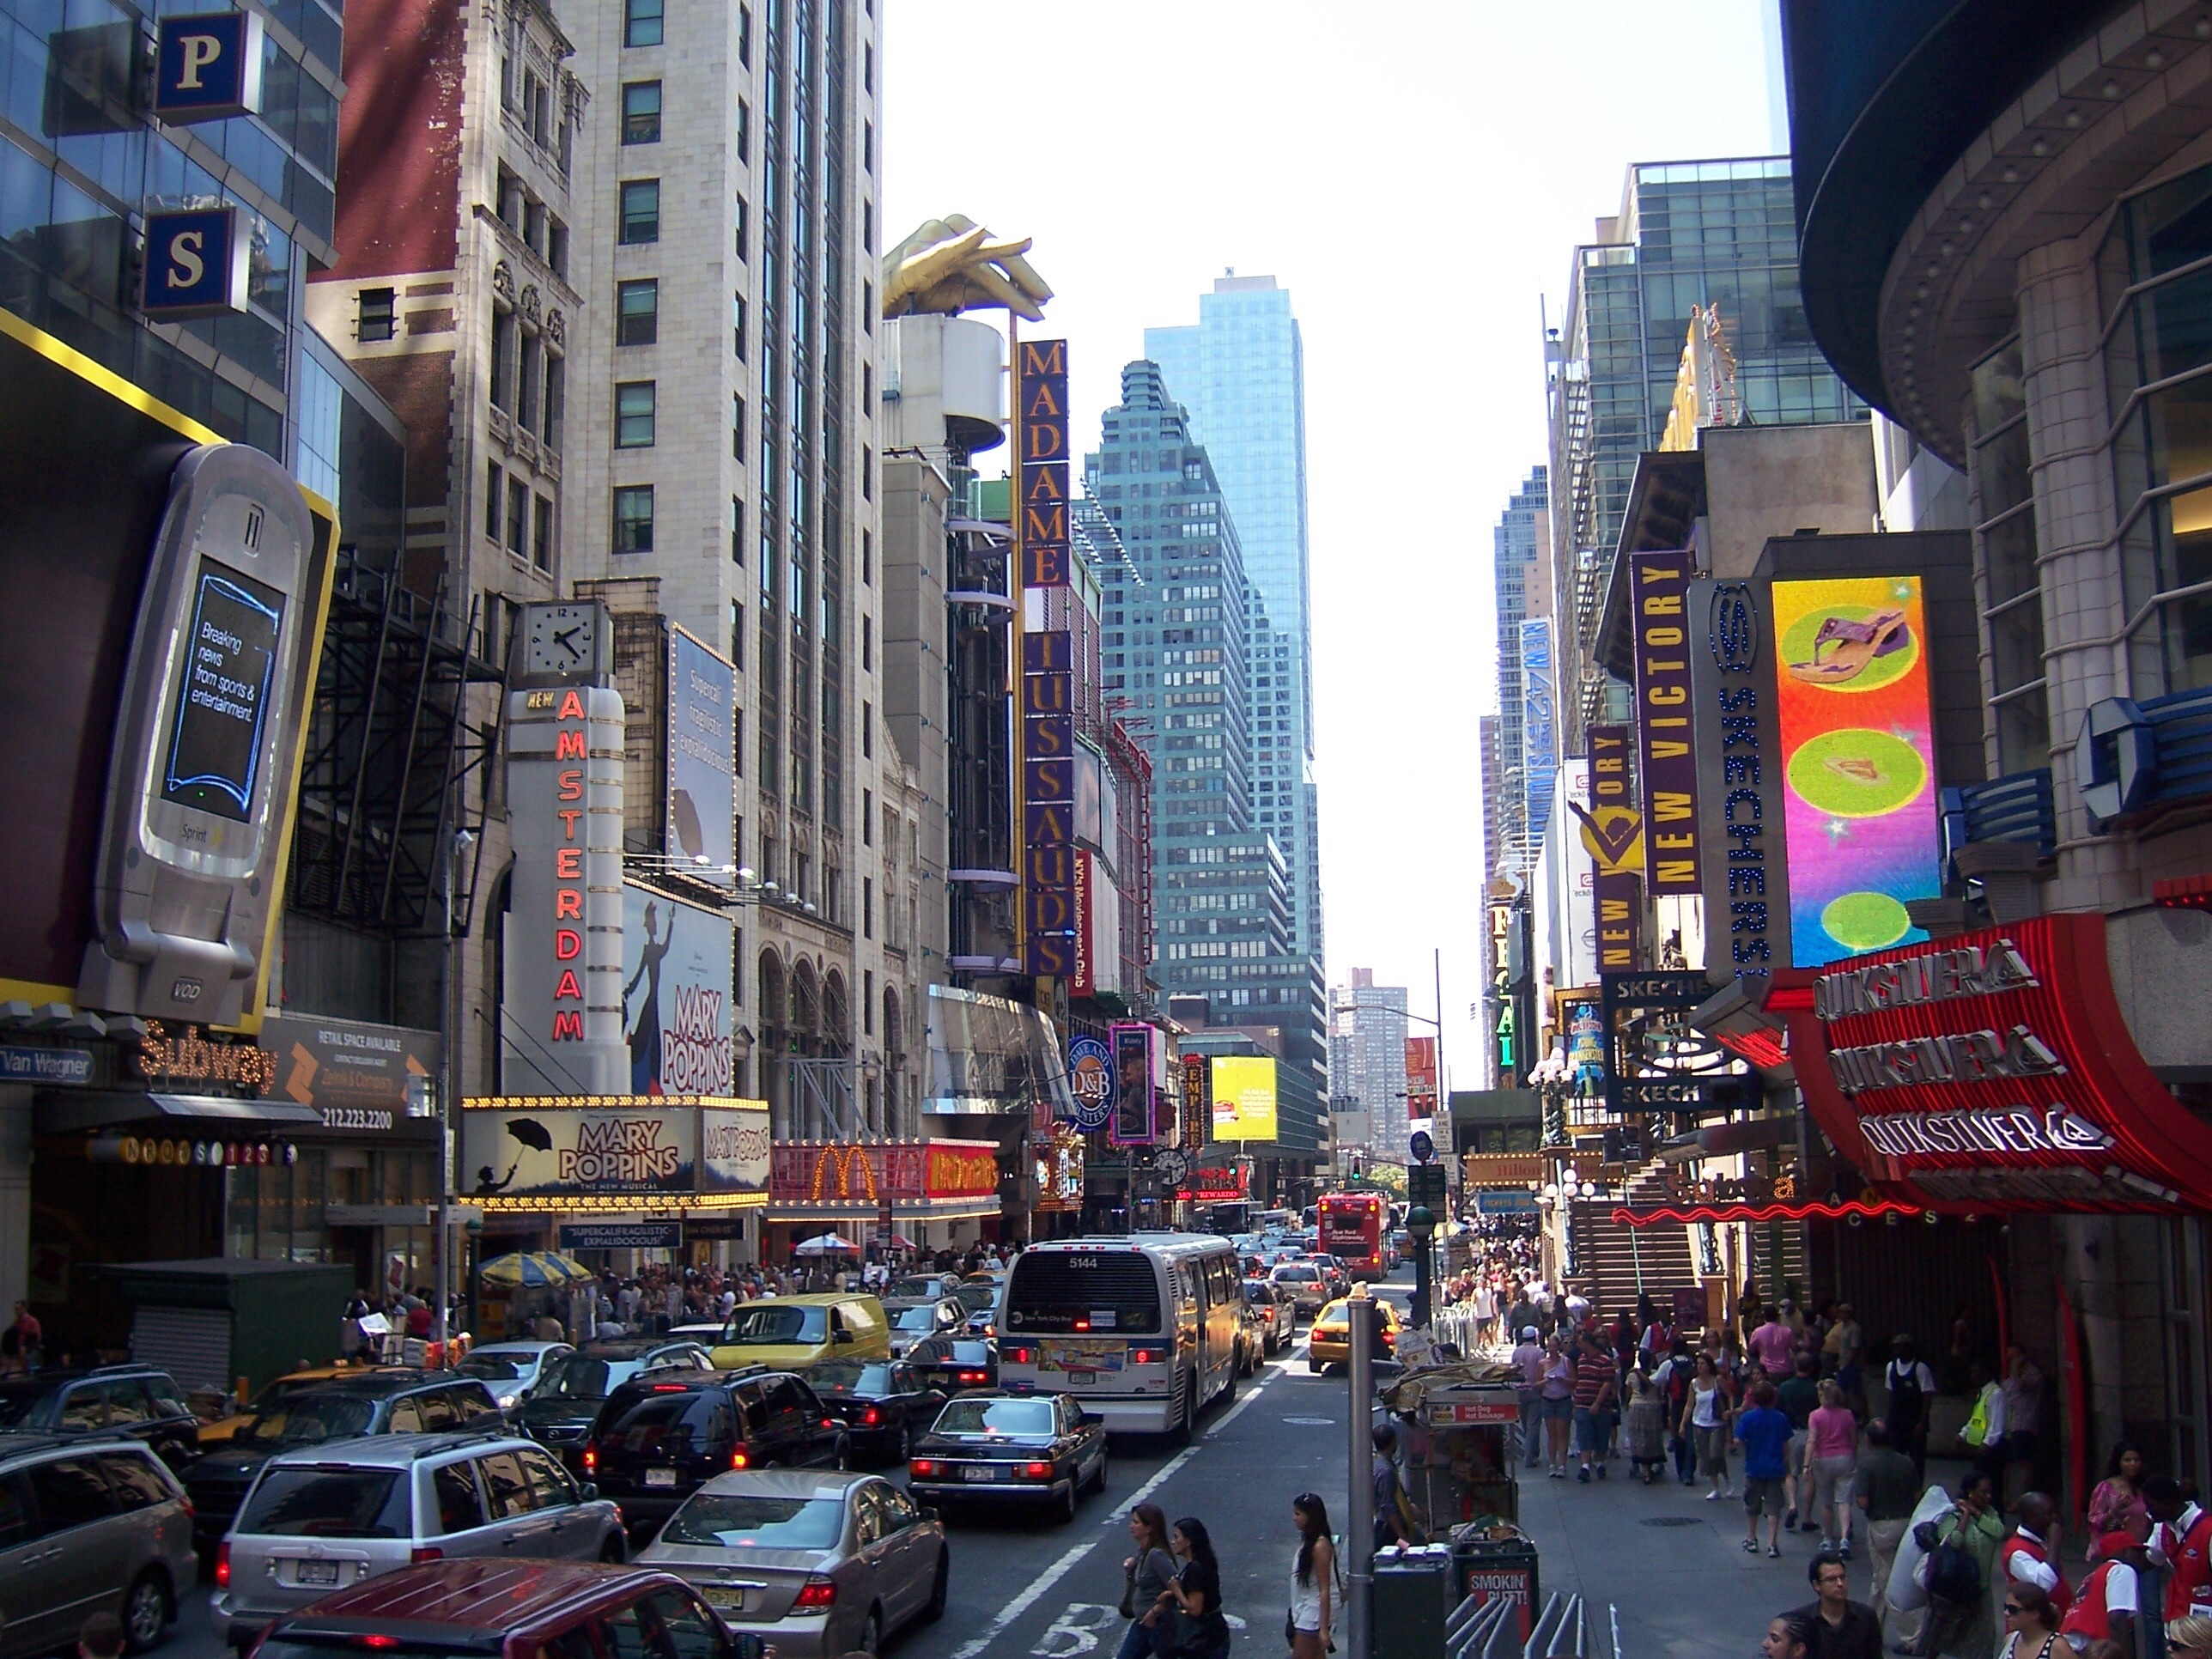
pedestrian, people, road, skyline, traffic, street, town, city, skyscraper, new york, manhattan, crowd, cityscape, downtown, busy, usa, america, metropolitan, lane, lights, buildings, infrastructure, cars, metropolis, nuclear, neighbourhood, urban area, human settlement, metropolitan area, traffic congestion